George D. Widener Jr.

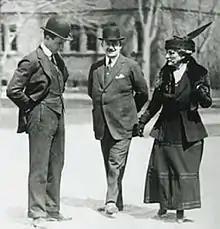
Widener (left) with his mother Eleanor Elkins Widener and architect Horace Trumbauer in Harvard Yard during the planning for Widener Library, .

Widener was born on March 11, 1889, in Philadelphia, Pennsylvania, into the wealthy Widener family. He was the younger son of George Dunton Widener and Eleanor Elkins Widener, and brother to Harry Elkins Widener and Eleanor Widener Dixon.